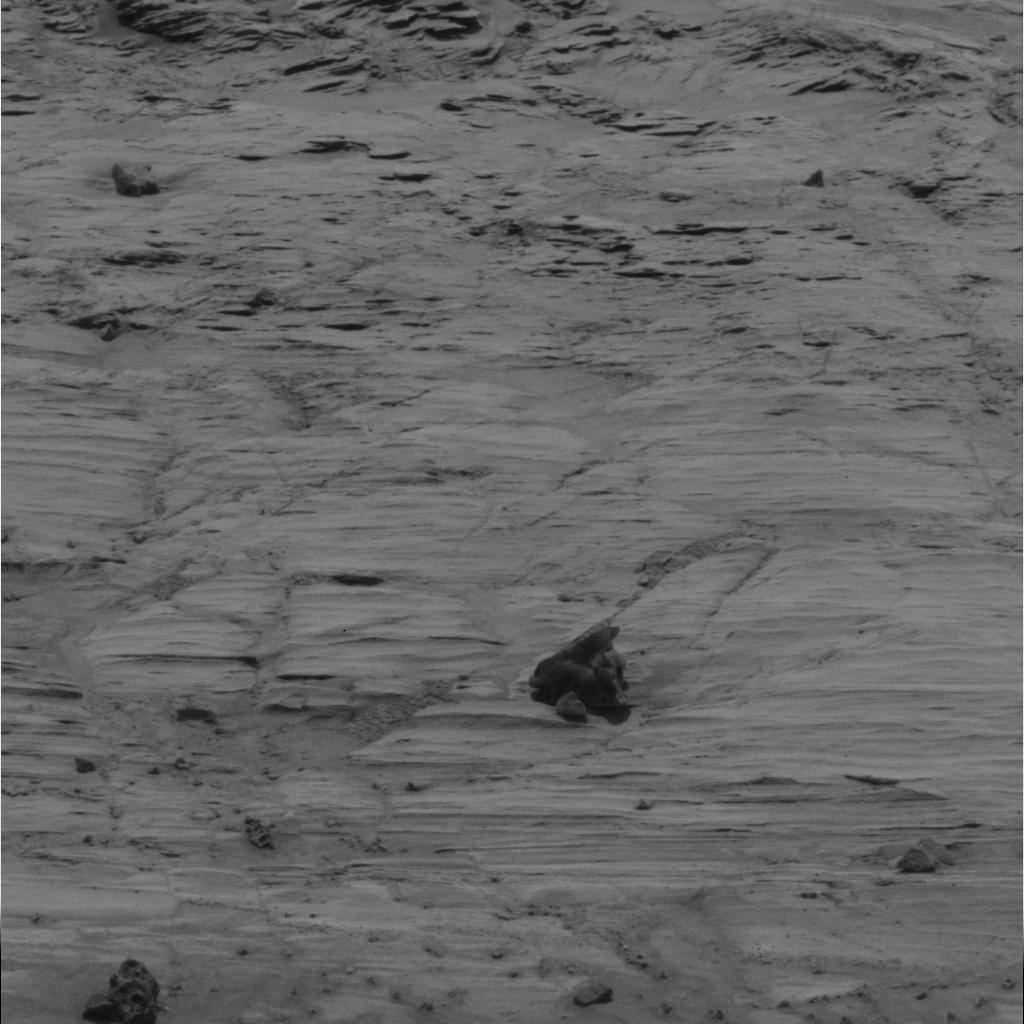
Surface features visible: Rock Outcrops, Float Rocks, Clasts, Rock (Linear Features), Nearby Surface